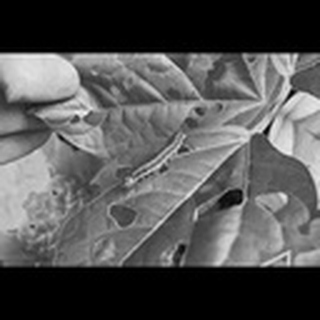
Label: cotton_army_worm